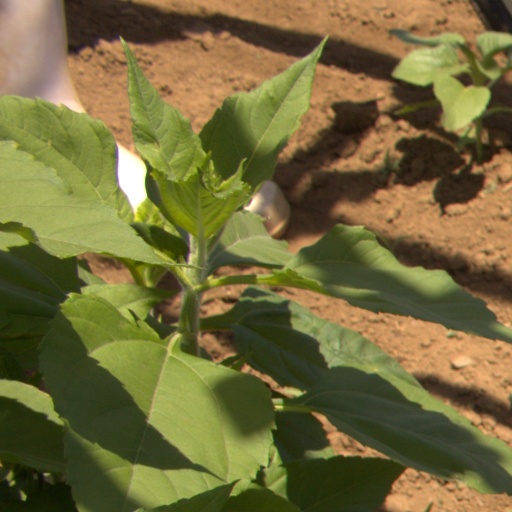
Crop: Jerusalem artichoke